Phillip Wilcher

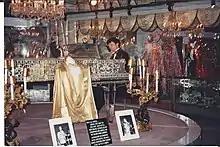
Phillip Wilcher performing at the Liberace Museum in Las Vegas, 16 May 1992

In 2007, he composed "1791", a work honouring Mozart on the anniversary of his death, which was performed by oboist Rachel Tolmie, and the Bourbaki String Ensemble conducted by David Angell. It appeared on a compilation album, "Into His Countenance" (2008), which featured various artists performing Wilcher's compositions. His works have been included on several other CDs released by Jade Music and Wirripang. Pianist Jeanell Carrigan has recorded six CDs of his compositions, two for Publications by Wirripang. Carrigan, on the transportive nature of Wilcher's music, remarked: "Whether he wishes to transport the listener to a café in Paris or to the top of a mountain in Java, his skilful use of harmony, rhythm and tempi creates the perfect atmosphere." Rita Crews, in a review of Carrigan's album "Shimmer" (2004) for "The Studio Quarterly Magazine", described Wilcher's style as "free-flowing, with an underlying romantic character, one in which melodic line and lyricism are all-important elements". 2MBS-FM's Mike Smith found it was of "a more openly romantic nature than in his earlier" work and he was "reminded of Rachmaninov, Albeniz and even Brahms". Smith has characterised Wilcher in further writings: In an article written for 2MBS-FM's Fine Music Guide titled "Attuned to the God of Small Things": "Phillip Wilcher does not like to be photographed. He describes himself as shy and somewhat reclusive, and he prefers the distance given by a sketch as opposed to a camera. Yet his music is more revealing of the soul than a camera can ever be. He does not attempt to hide behind virtuosity; his style is gentle and intimate".